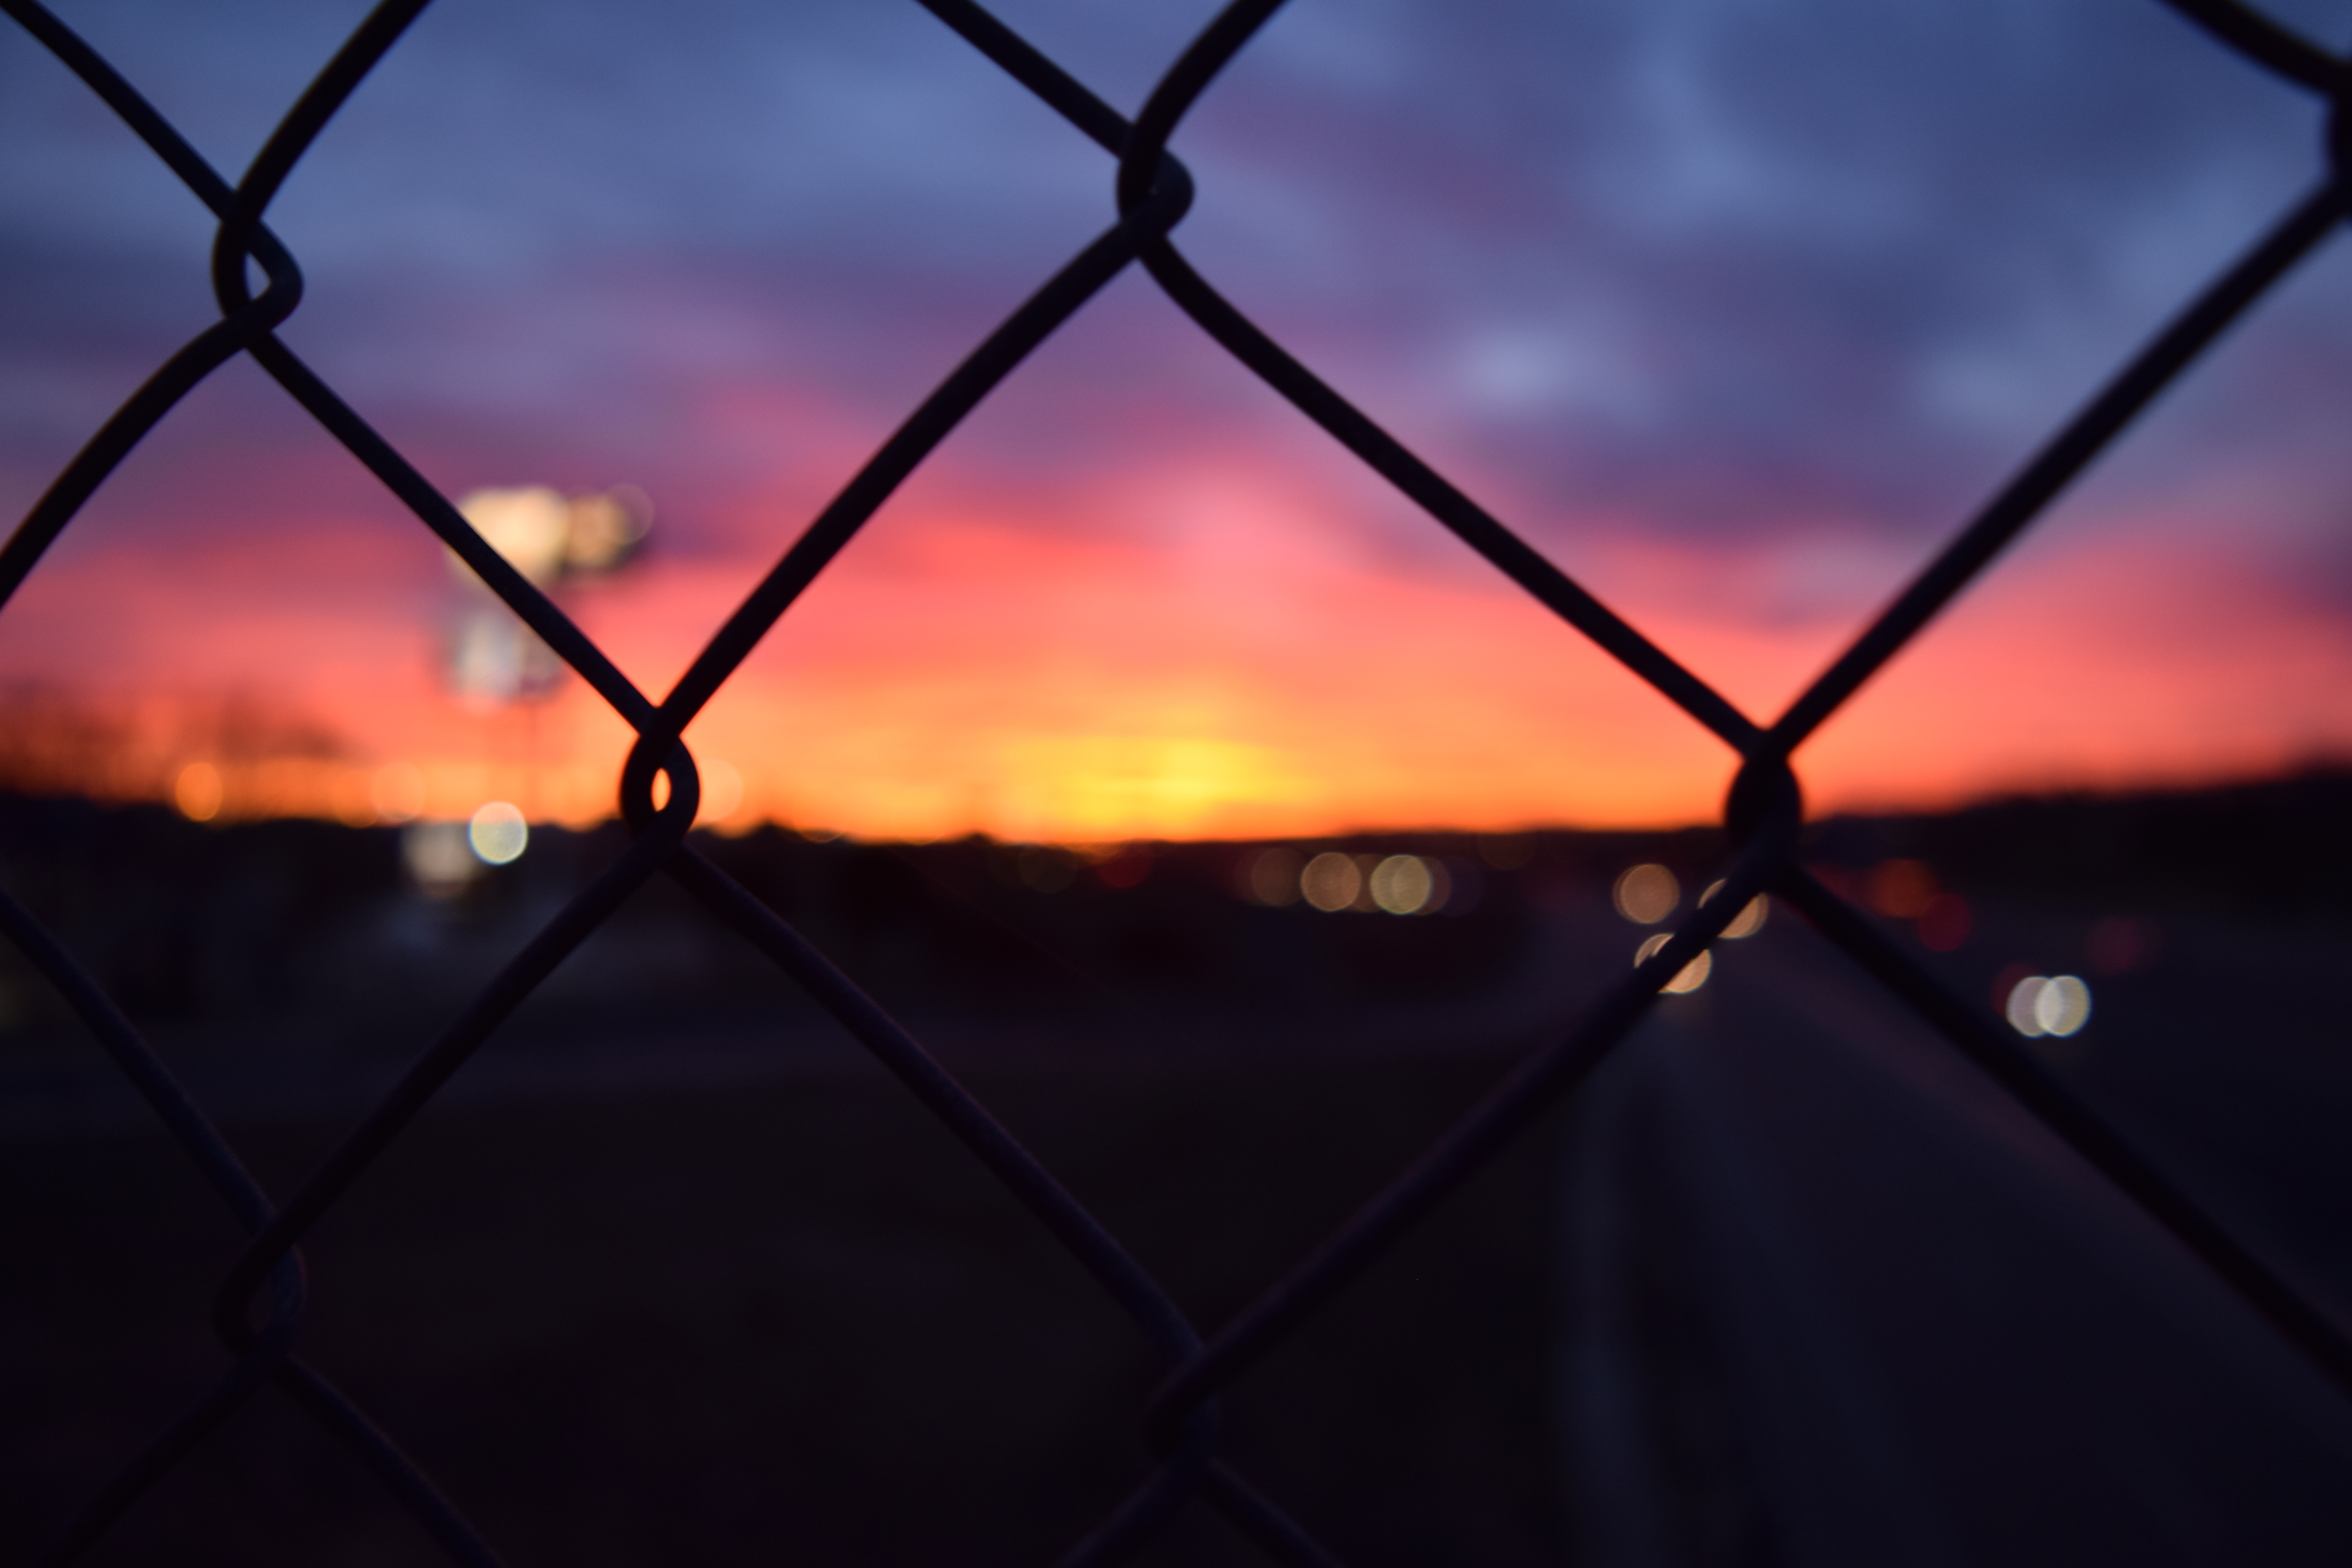
light, cloud, sky, sun, sunrise, sunset, night, sunlight, morning, wind, dawn, dusk, evening, line, reflection, darkness, shape, astronomical object, zahid sontsya, xanadu, span ya